Notre-Dame de la Garde

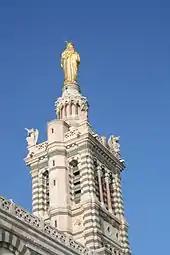
Close-up of the bell tower

In the early afternoon the tanks of the 2nd regiment of cuirassiers of the 1 D.B also attacked from Boulevard Gazzino, now , and from the church slope. The tank "Jeanne d' Arc" was hit full force and stopped at the place du Colonel Edon, its three occupants killed. The tank can still be seen today. A second tank, the "Jourdan", hit a mine but was protected by a rocky overhang, and so could continue shooting. This had a decisive effect not known until later: the German non-commissioned specialist in charge of the flame throwers was killed by the "Jourdan"'s fire. Because of this a young, inexperienced German soldier prematurely ignited the flame throwers, which allowed the French to spot the site of the guns.